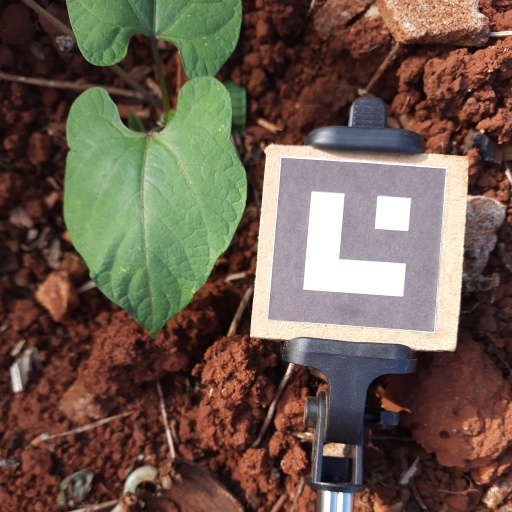
Observations: wavy surface, eating holes in the edge, under cloudy sky